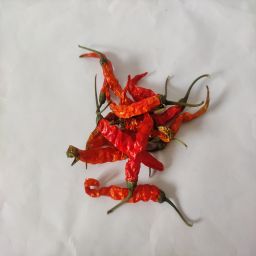
Crop: Chile Pepper
Quality: Dried